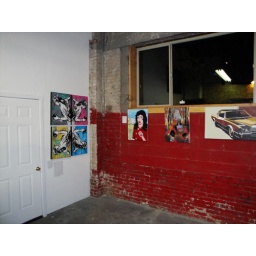
Balance Party thrown by DVLP and Omerica....fundraiser party where we raised enough money to plant over 4,000 trees